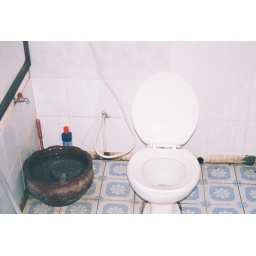
this is our bathroom in koh Phangnan, no flush just a bowl of water